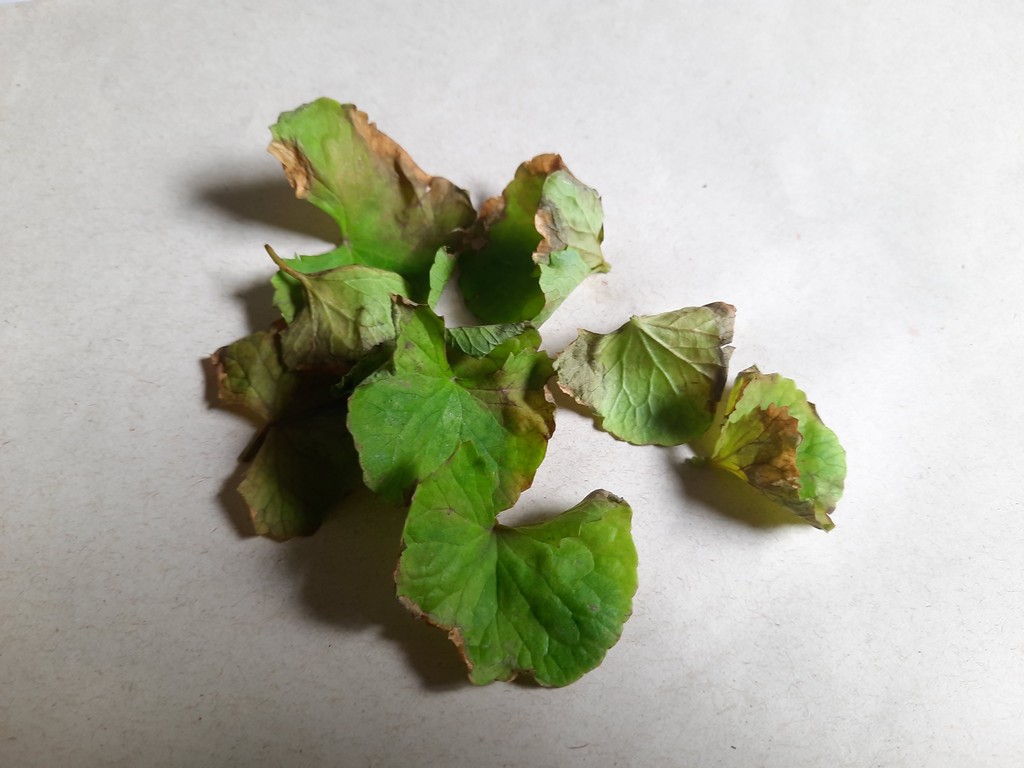
Label: Unhealthy